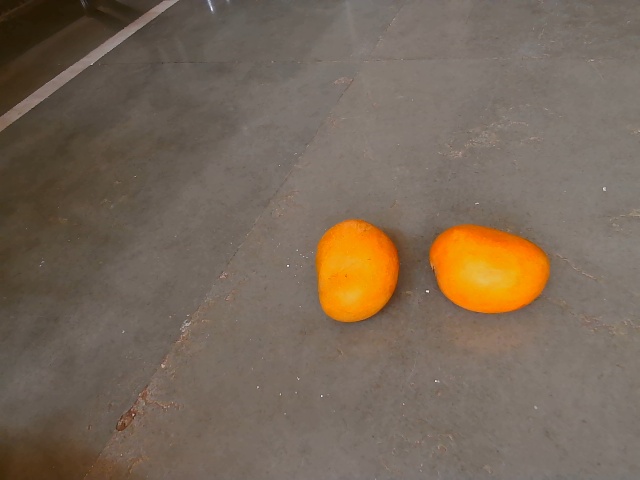
Label: Ripe_Mango